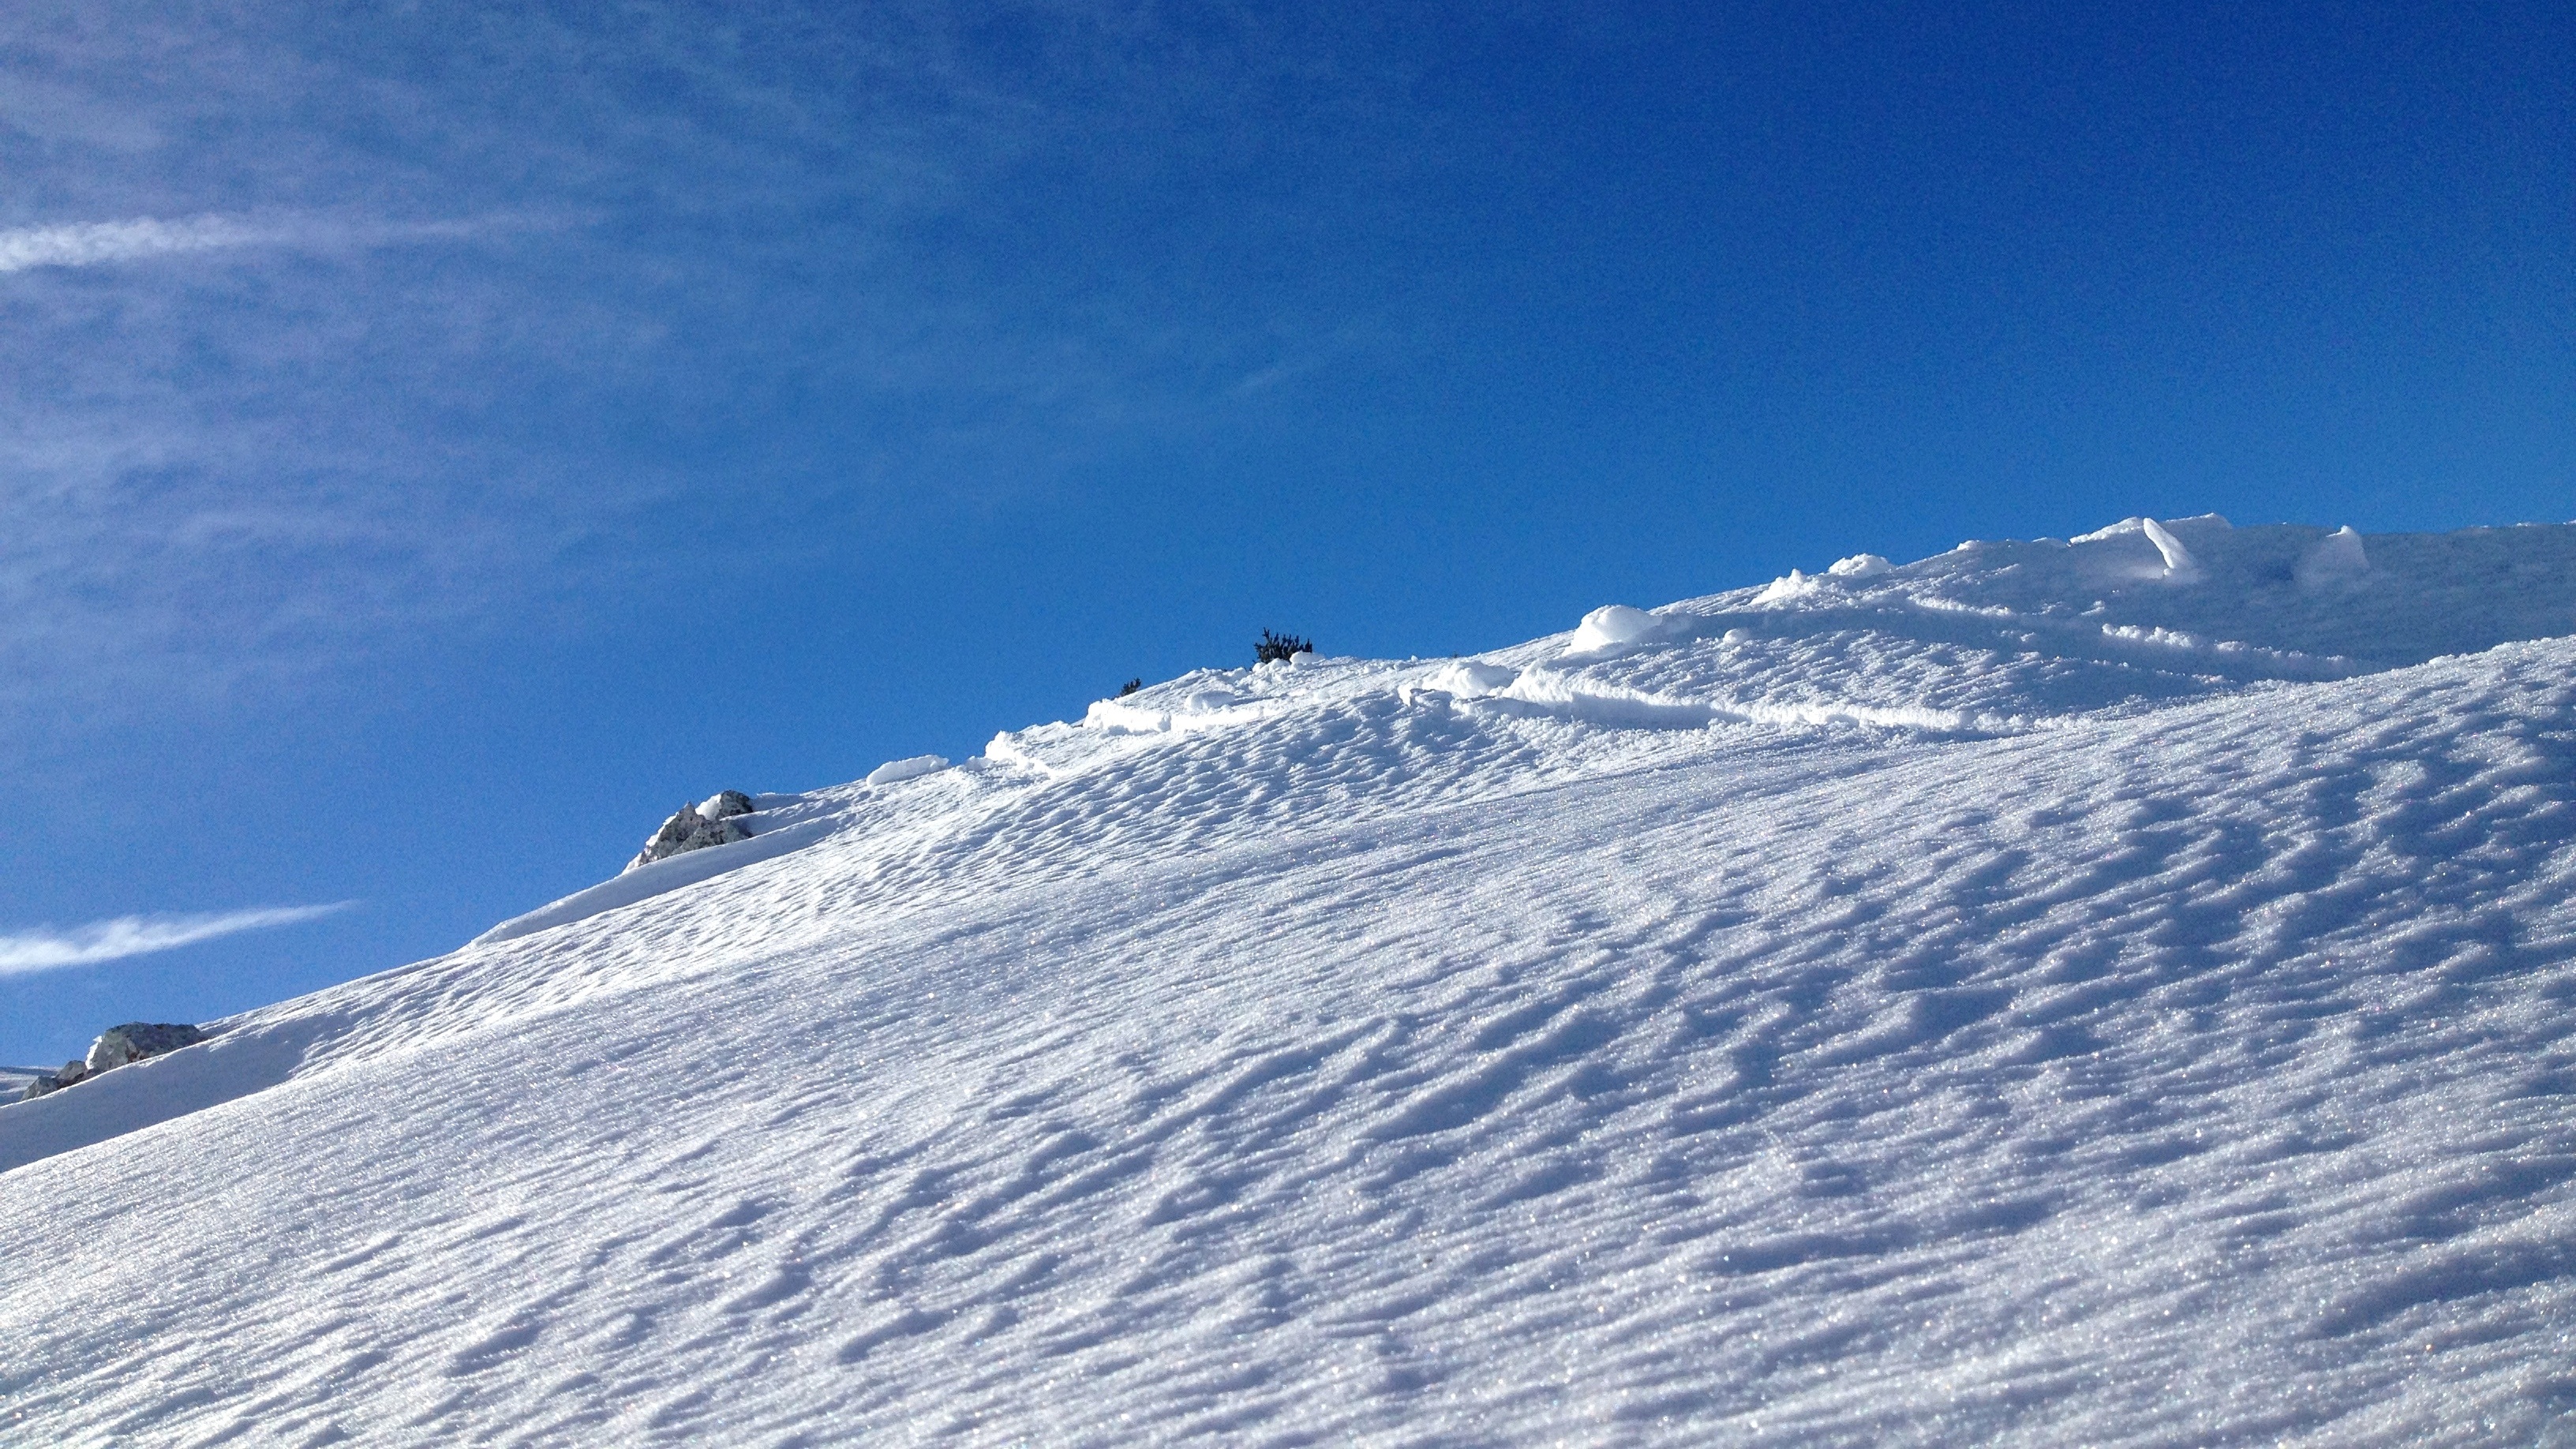
nature, mountain, snow, winter, mountain range, weather, snowy, skiing, ridge, summit, sports equipment, winter sport, sports, resort, alps, ski, piste, ski touring, ski mountaineering, ski equipment, alpine skiing, mountainous landforms, geological phenomenon